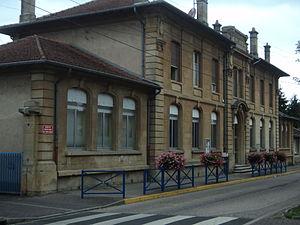
Tucquegnieux village l'école Jules Ferry
Tucquegnieux est une commune française située dans le département de Meurthe-et-Moselle, en région Grand Est.
Jules Ferry, né le 5 avril 1832 à Saint-Dié et mort le 17 mars 1893 à Paris, est un homme d'État français.